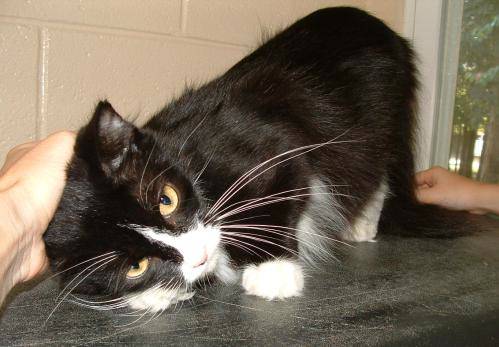
Label: cat